Neubourg Abbey

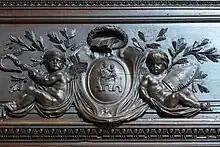
Coat of arms of the abbey on Baroque panelling, now in St Nicholas' Church, Haguenau

Neubourg Abbey ( or "du Neubourg") is a former Cistercian monastery in Alsace, France, in Dauendorf, about 9 km west of Haguenau in the Bas-Rhin department.